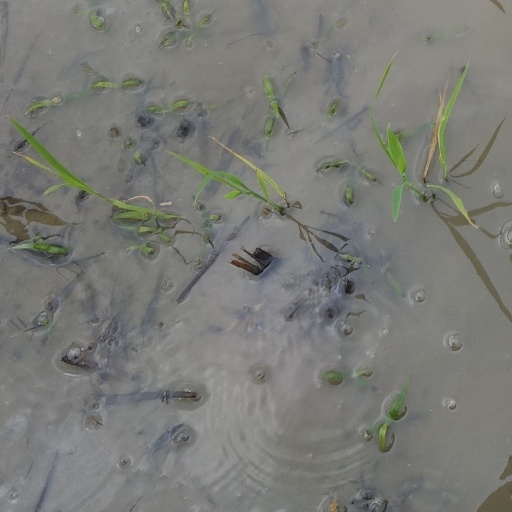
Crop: rice